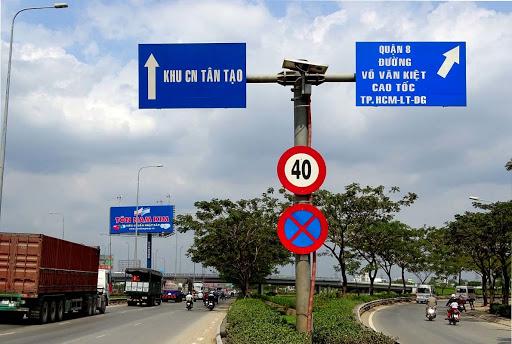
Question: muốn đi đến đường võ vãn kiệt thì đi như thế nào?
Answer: muốn đi đến đường võ văn kiệt thì đi làn bên phải